Fossil preparation

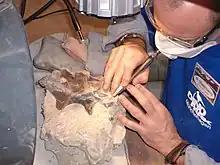
Vertebra of "Europasaurus" being removed from the rock matrix

Fossil preparation is a complex of tasks that can include excavating, revealing, conserving, and replicating the ancient remains and traces of organisms. It is an integral part of the science of paleontology, of museum exhibition, and the preservation of fossils held in the public trust. It involves a wide variety of techniques, from the mechanical to the chemical, depending upon the qualities of the specimen being prepared and the goals of the effort. Fossil preparation may be executed by scientists, students or collections personnel, but is often undertaken by professional fossil preparators.